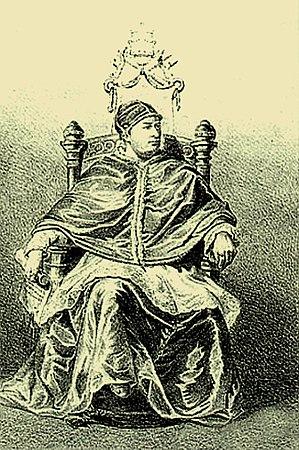
Benoît XIII apprenant la soustraction d'obédience
Pedro Martínez de Luna ou Pierre de Lune cardinal aragonais qui devient pape d'Avignon sous le nom de Benoît XIII, est considéré comme antipape du point de vue catholique.